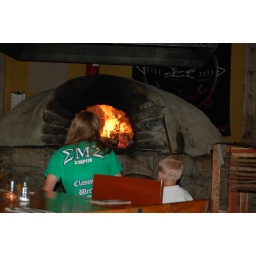
Wood-fired oven in the pizza place